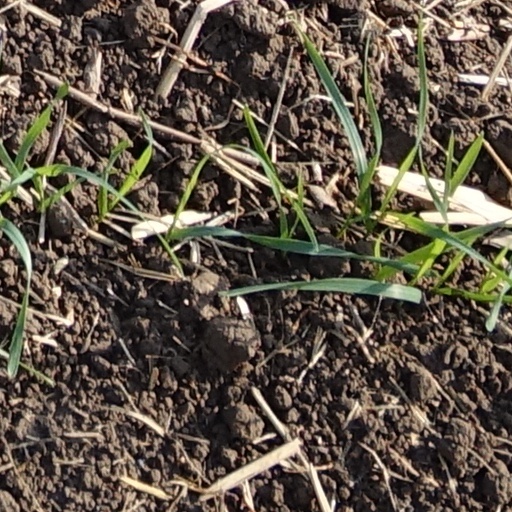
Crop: wheat